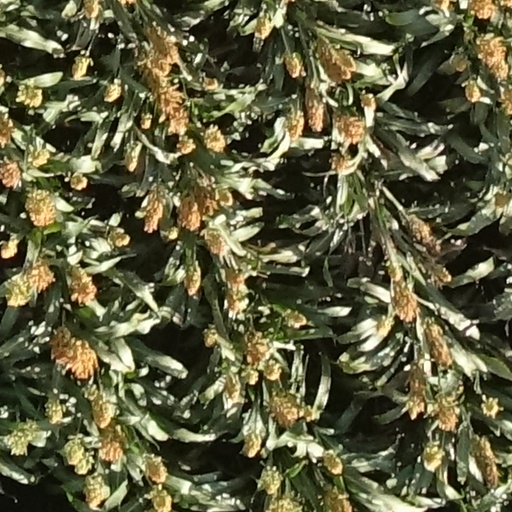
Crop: sorghum